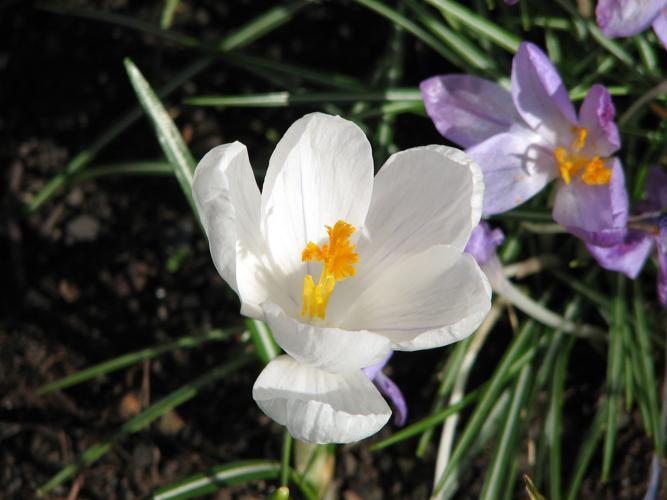
Label: spring crocus